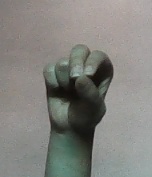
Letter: gaaf